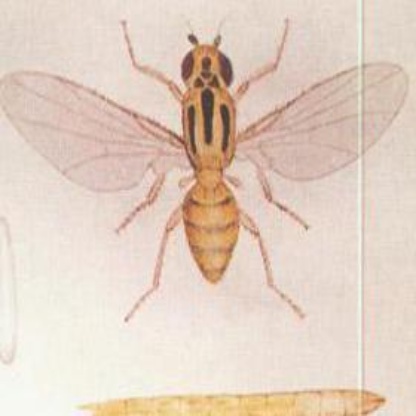
Nhãn: Rầy Nâu (Brown Plant Hopper)